Brighton

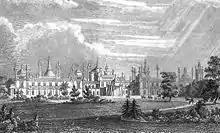
Royal Pavilion by Augustus Pugin, 1824

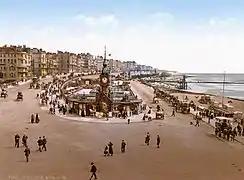
Photochrom of Brighton aquarium, 1890–1900

From 1780, the development of the Georgian terraces had started, and the fishing village developed as the fashionable resort of Brighton. The growth of the town was further encouraged by the patronage of the Prince Regent (later King George IV) after his first visit in 1783. He spent much of his leisure time in the town and constructed the Royal Pavilion during the early part of his Regency. In this period the modern form of the name Brighton came into common use. A permanent military presence was established in the city with the completion of Preston Barracks in 1793. It was rebuilt in 1830.